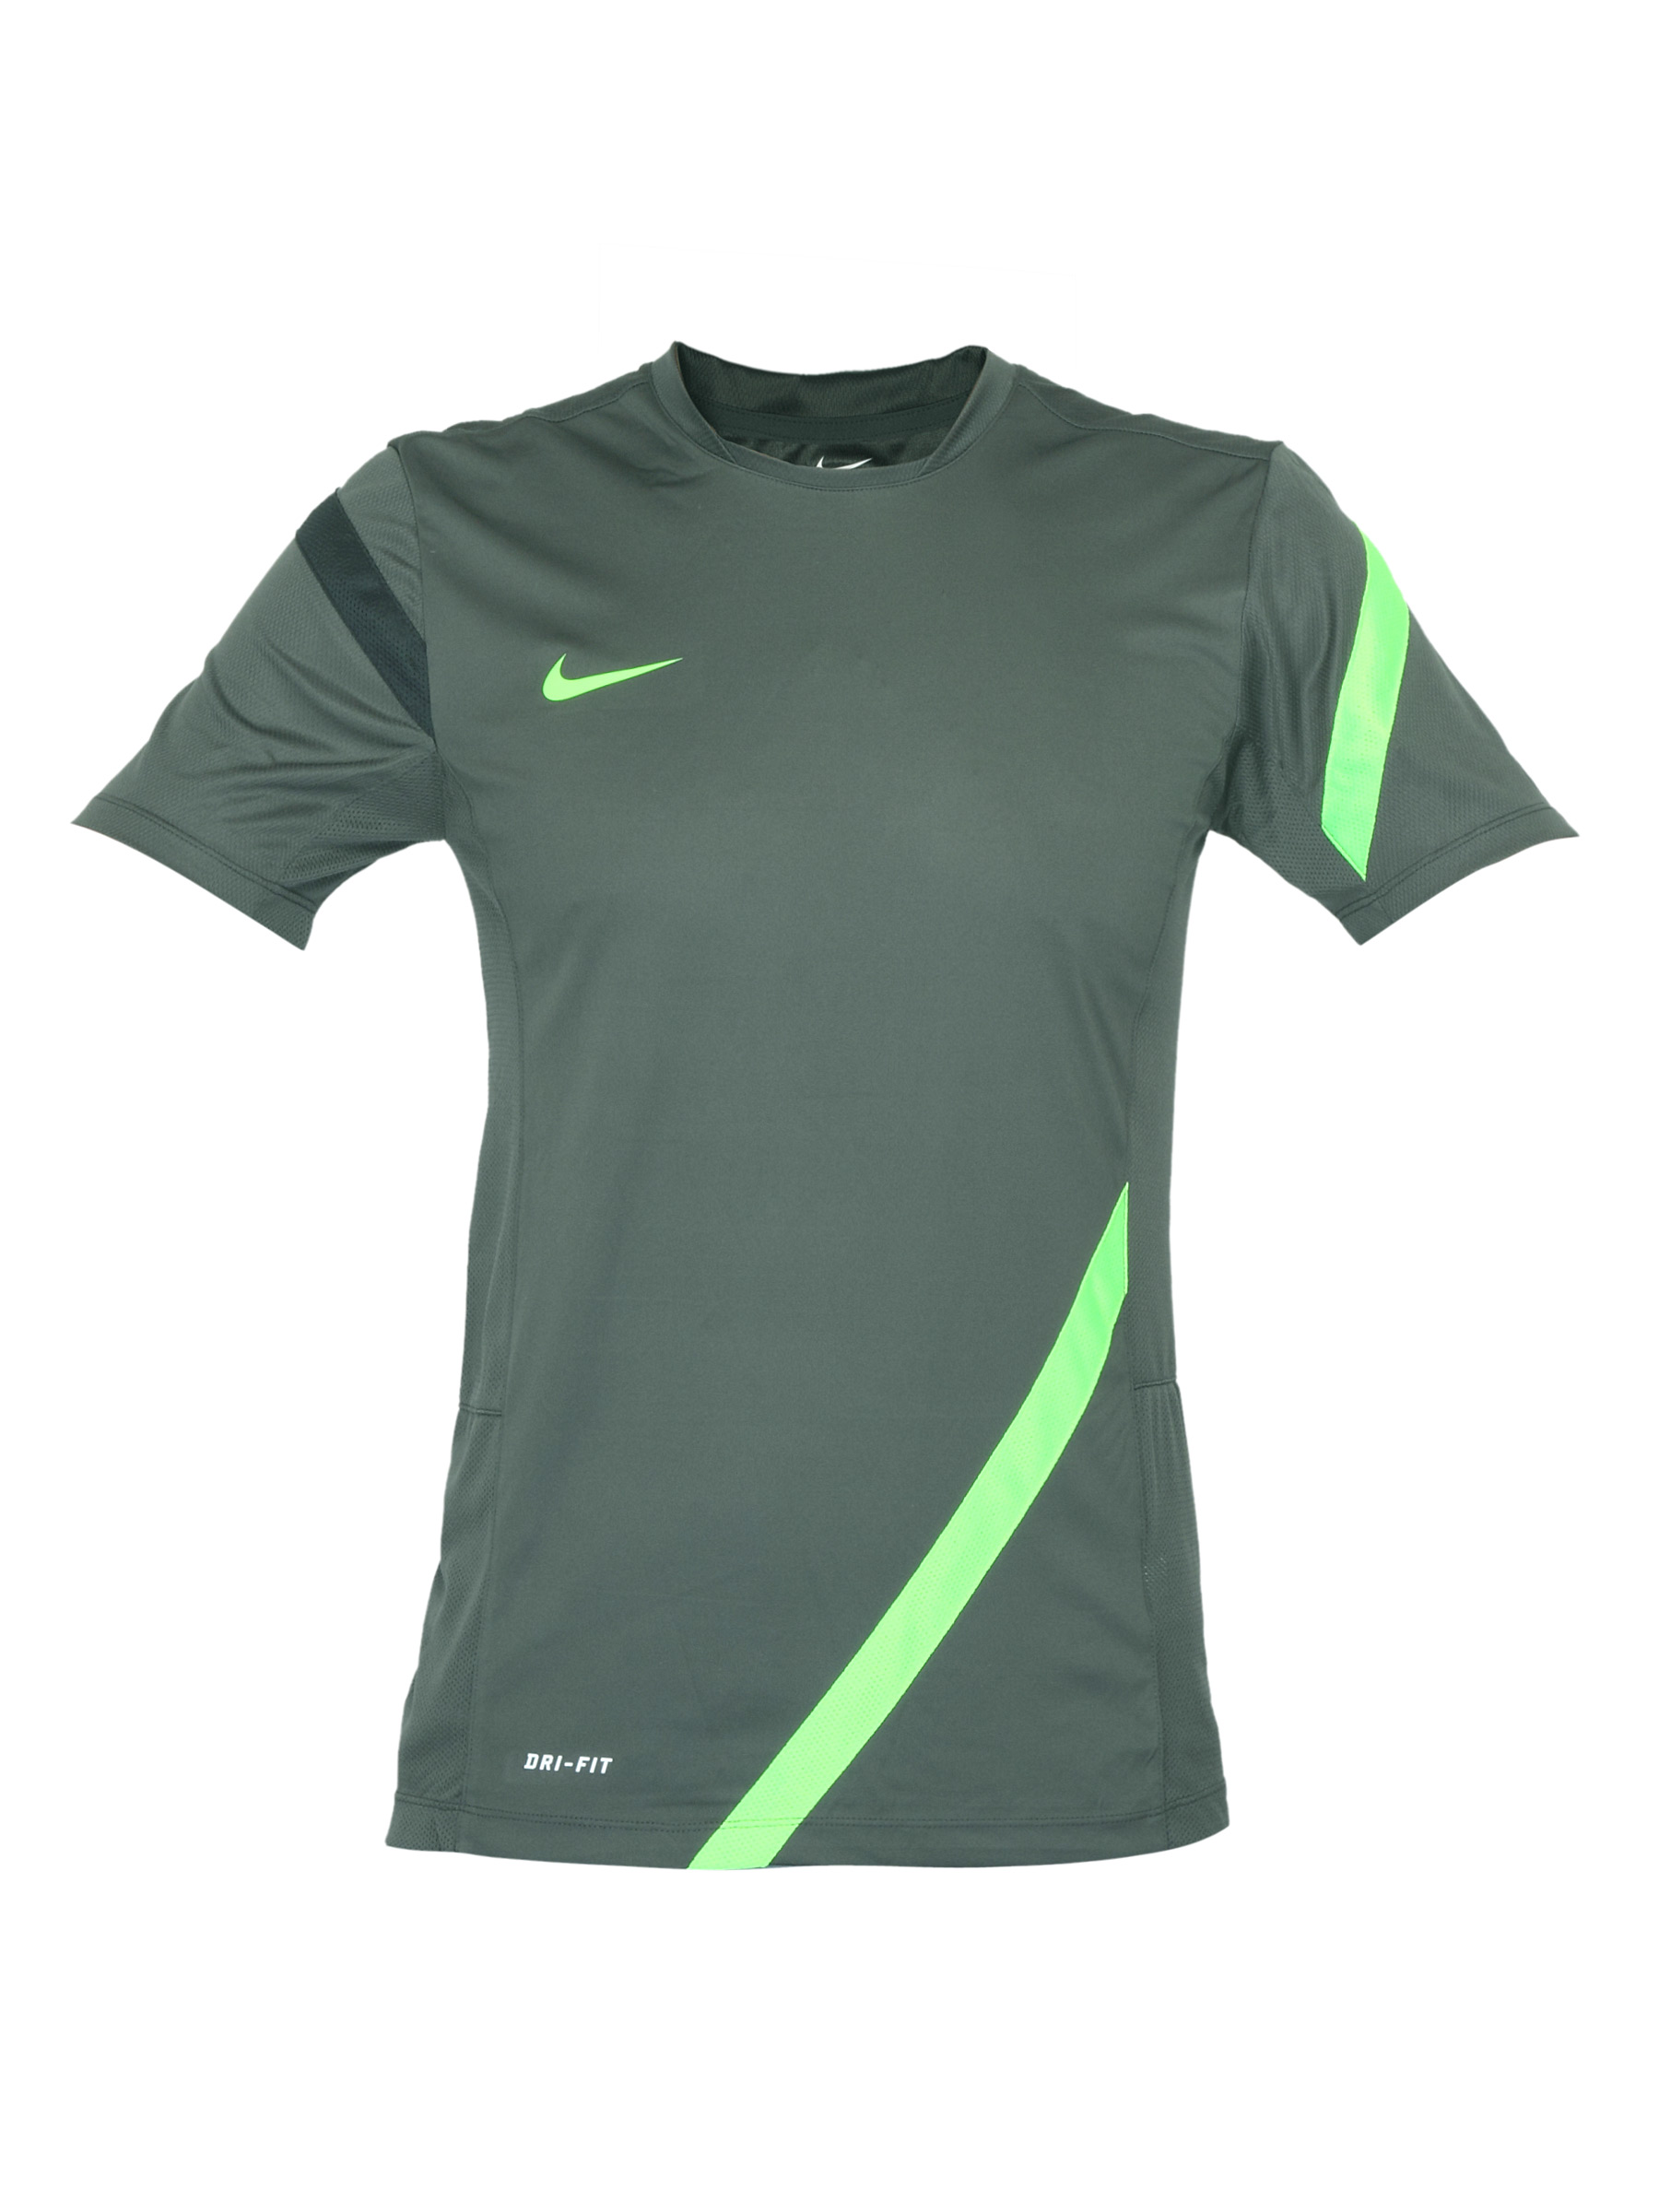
Nike Men Premier Training Grey T-shirt
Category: Apparel / Topwear / Tshirts
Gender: Men
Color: Grey
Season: Summer 2012
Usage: Sports